Red-tailed hawk

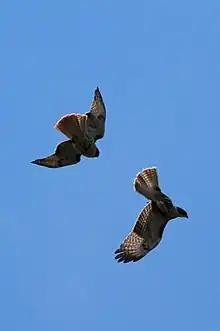
Territorial adult chasing away an immature red-tailed hawk

The great horned owl occupies a similar ecological niche nocturnally to the red-tail, taking similar prey. Competition may occur between the hawk and owl species during twilight, although the differing nesting season and activity times usually results in a lack of direct competition. Although the red-tail's prey is on average larger (due in part to the scarcity of diurnal squirrels in the owl's diet), the owl is an occasional predator of red-tailed hawks themselves, of any age, while the hawks are not known to predate adult great horned owls. Other competitors include other large "Buteo" species such as Swainson's hawks and rough-legged hawks, as well as the northern goshawk, since prey and foraging methods of these species occasionally overlap.